Eiger

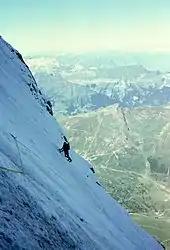
A climber on the second ice-field

The north face was first climbed on July 24, 1938, by Anderl Heckmair, Ludwig Vörg, Heinrich Harrer and Fritz Kasparek in a German–Austrian party. The party had initially consisted of two independent teams: Harrer (who did not have a pair of crampons on the climb) and Kasparek were joined on the face by Heckmair and Vörg, who had started their ascent a day later and had been helped by the fixed rope that the lead team had left across the Hinterstoisser Traverse. The two groups, led by the experienced Heckmair, decided to join their forces and roped together as a single group of four. Heckmair later wrote: "We, the sons of the older Reich, united with our companions from the Eastern Border to march together to victory."